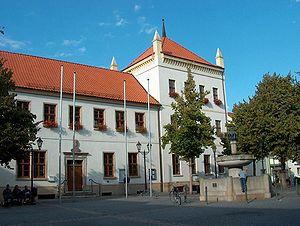
Oschersleben (Bode) est une ville de l'arrondissement de Börde dans le land de Saxe-Anhalt en Allemagne. La municipalité située dans la fertile plaine de la Magdeburger Börde est connue par la présence du circuit de vitesse Motorsport Arena Oschersleben qui voit se dérouler chaque année des compétitions nationales et internationales.